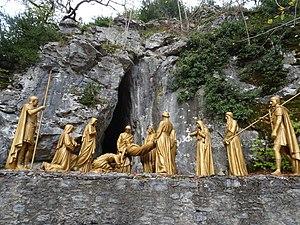
Lourdes - Chemin de croix monumental - Jésus est mis au tombeau
Le Chemin de croix des Espélugues est un chemin de croix monumental situé à Lourdes, sur la colline des Espélugues, au sud et proche de la Basilique de l'Immaculée-Conception.